Almaty

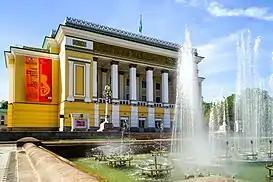
Abay Opera House

The area of the city has been expanded during recent years with the annexation of the suburban settlements of Kalkaman, Kok Tobe, Gorniy Gigant District (Mountain Giant). Numerous apartment blocks and office skyscrapers have transformed the face of the town, which has been built into the mountains. Squatter settlements such as Shanyrak have resisted eviction in the face of these development plans.